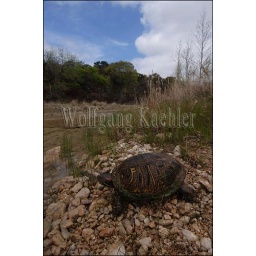
Usa, texas, hill country near hunt, red-eared turtle